Louis Tomlinson

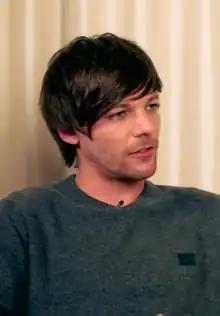
Tomlinson talking with MTV Music in 2019

In September 2011, One Direction released their debut single "What Makes You Beautiful". A global and commercial success, it reached number one in the UK. That November, their debut studio album "Up All Night" was released in the UK and Ireland. Released internationally in 2012, One Direction became the first UK group to have their debut album reach number one in the USA. Following the album's release, they headlined the Up All Night Tour. The tour was a commercial success, with tickets selling out in minutes in some locations. In September 2012, the band released the song "Live While We're Young", the lead single from their second album. Another single, "Little Things", spawned the band's second number one single in the UK. Two months later, One Direction's second album, "Take Me Home", was released. Reaching number one on the "Billboard 200", the group became the first boy band in US chart history to record two number-one albums in the same calendar year alongside becoming the first group since 2008 to record two number-one albums in the same year.